Önningeby artists' colony

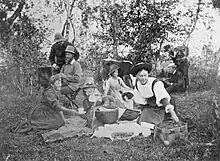
Artists at Önningeby in 1886. On the front from left: Hanna Rönnberg, Hilma Westerholm, Elin Danielson and Nina Ahlstedt. Behind them sitting in the chair Fredrik Ahlstedt and standing by him Victor Westerholm. Sitting on the ground in the back Alex Federley and standing behind him J. A. G. Acke.

The Önningeby artists' colony was founded in 1886 by Victor Westerholm, a Finnish landscape painter, who had a summer house in the village of Önningeby in Åland in the Baltic Sea. It attracted Finnish and Swedish artists who gathered in the summer to paint landscapes "en plein air" rather than in their studios. Many of the participating artists were women. In total over 30 artists participated in the colony.